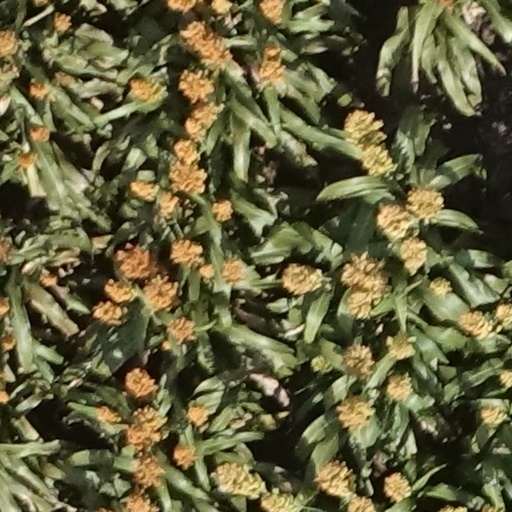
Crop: sorghum